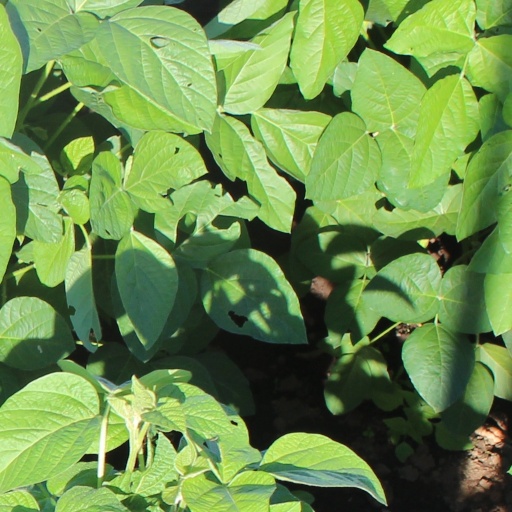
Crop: soybean